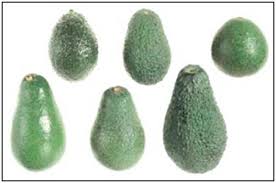
Label: Avocado